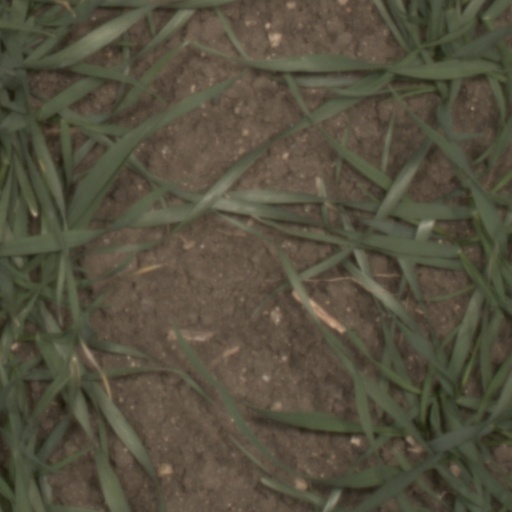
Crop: wheat